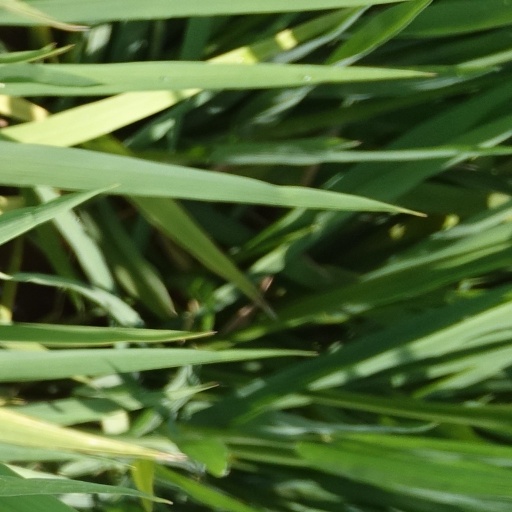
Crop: rice